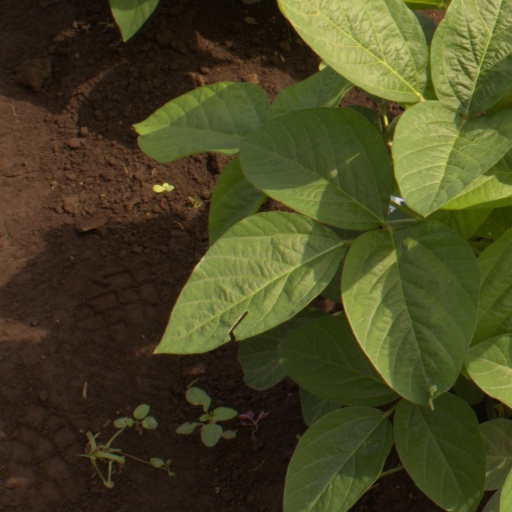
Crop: soybean